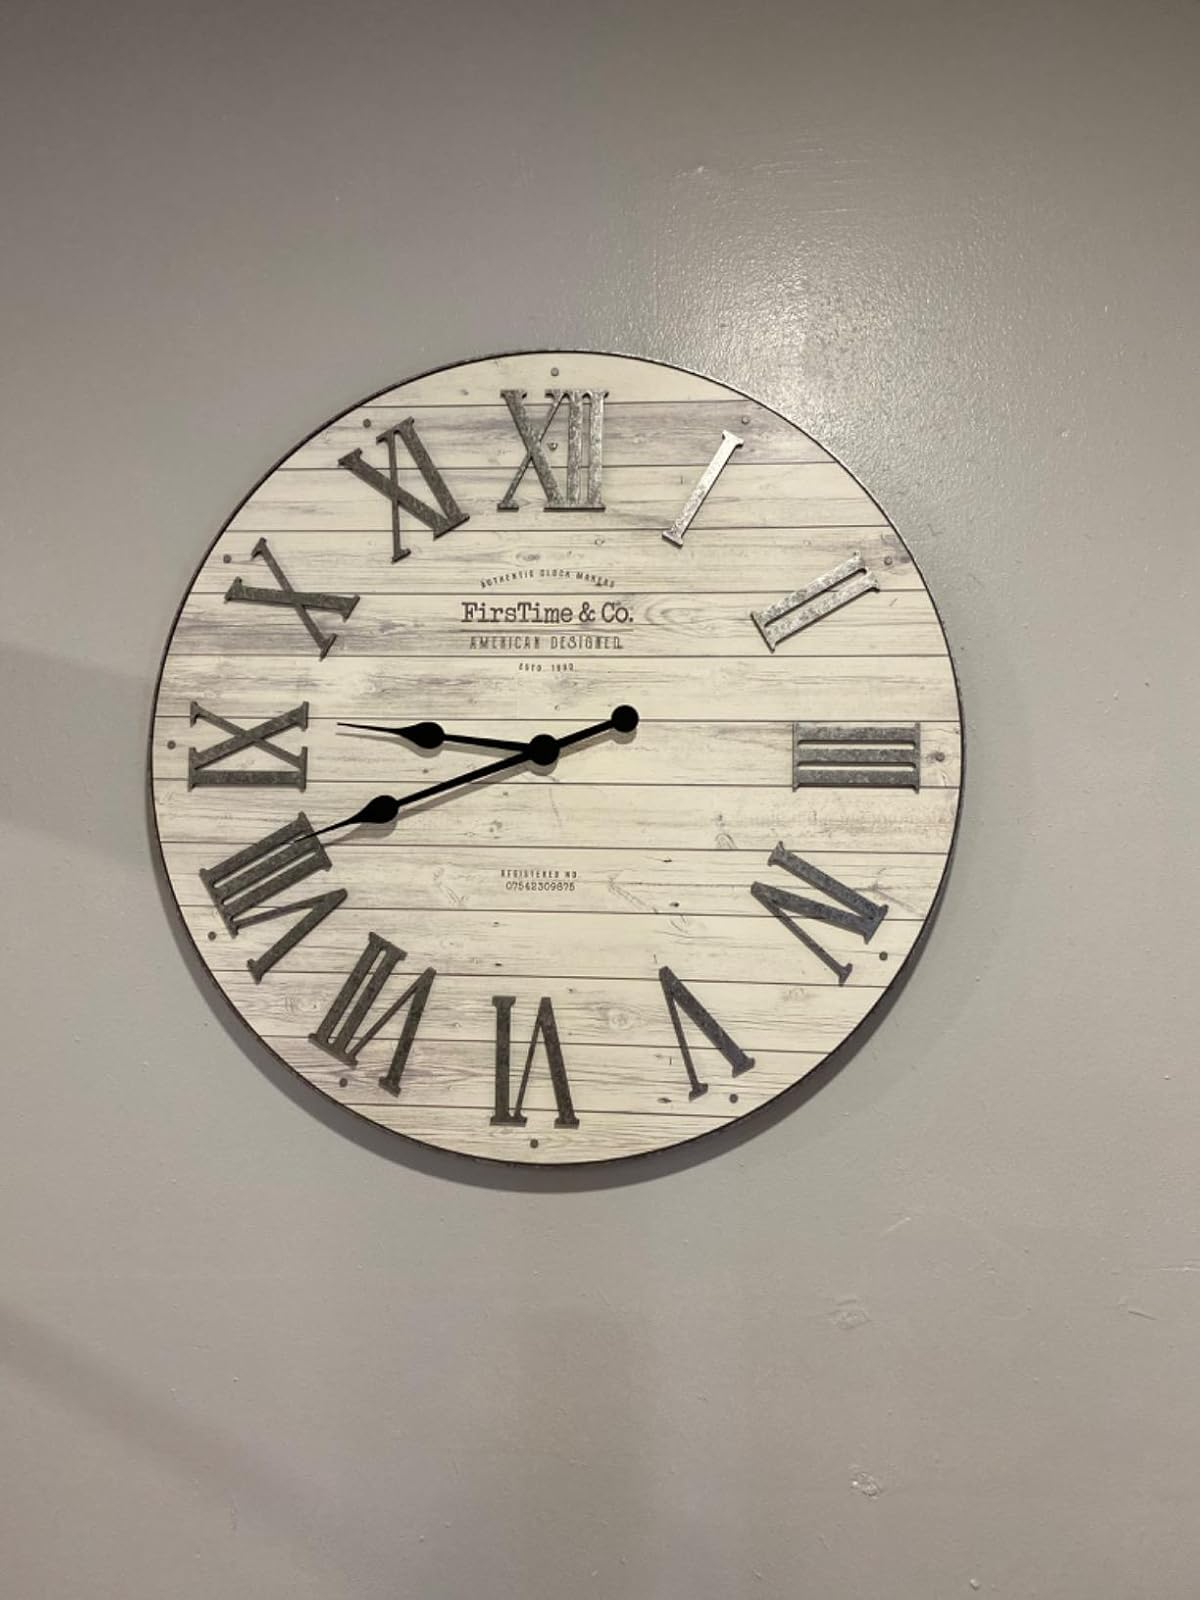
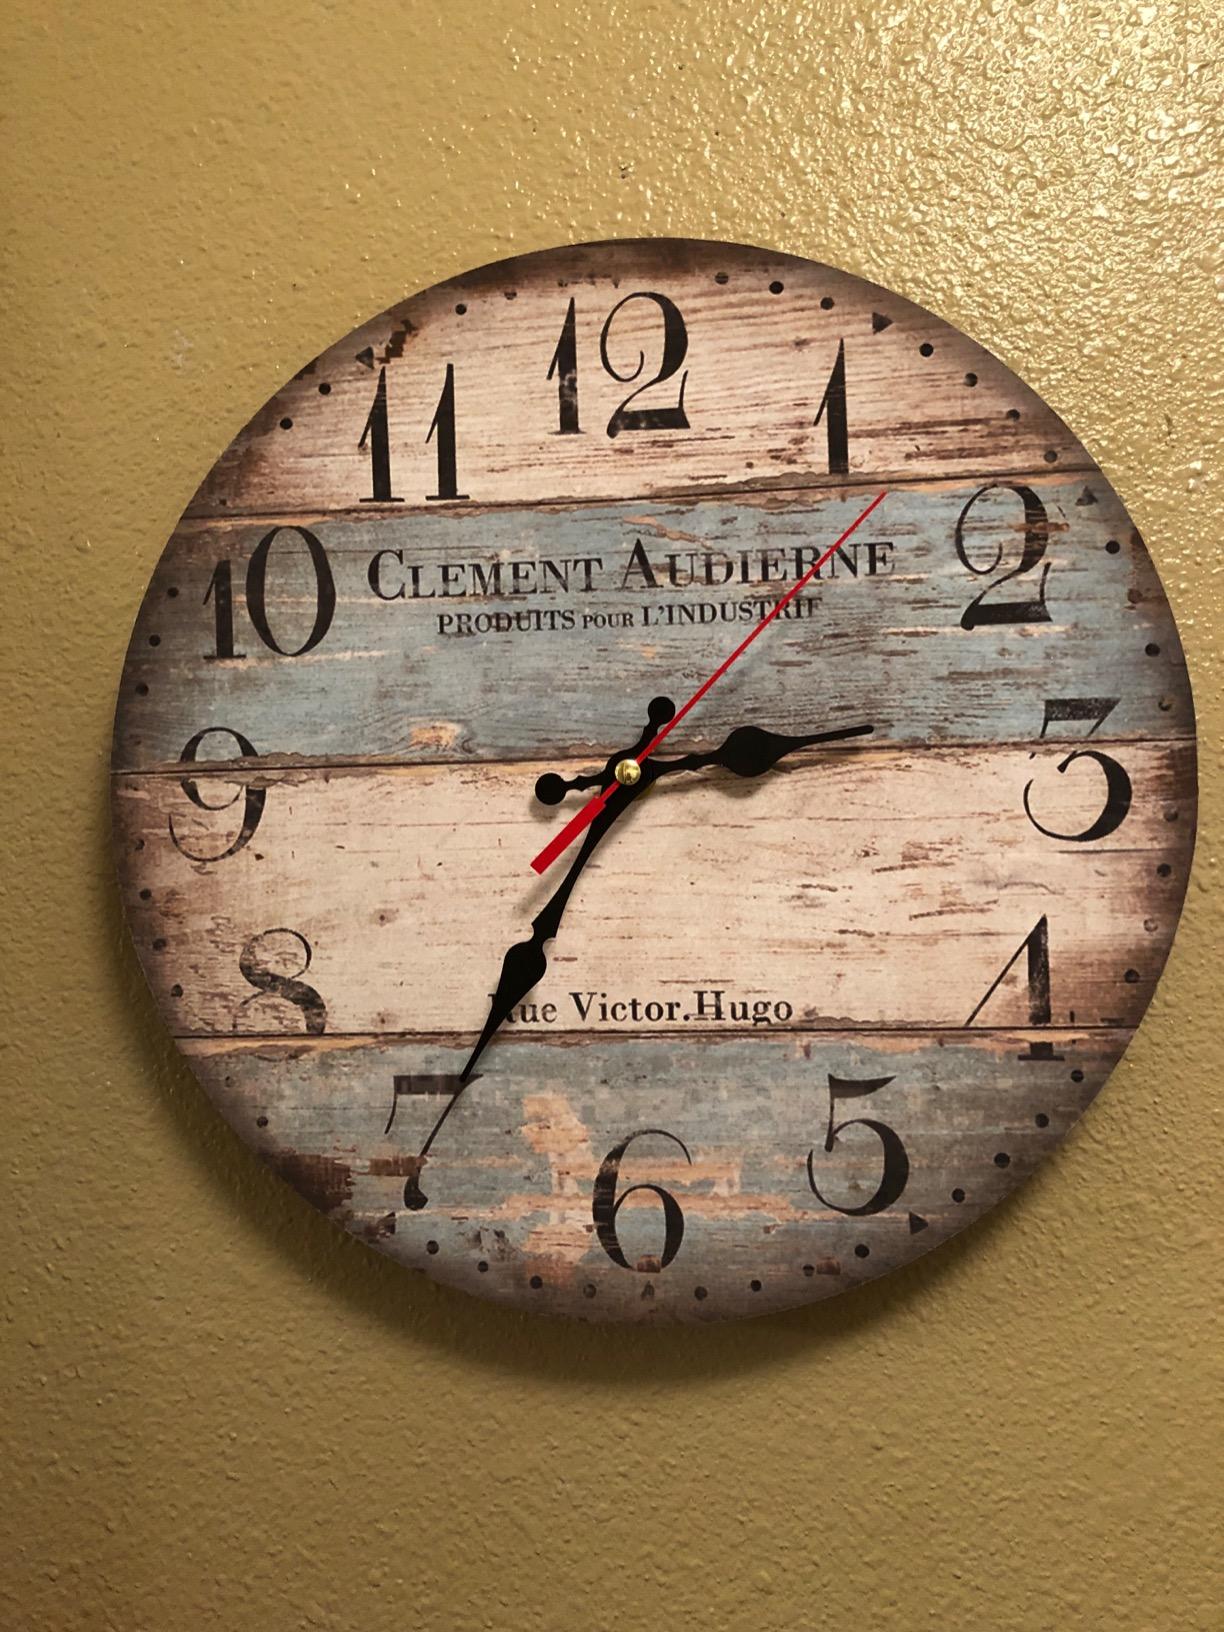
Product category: clock
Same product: no